Fishing industry in Portugal

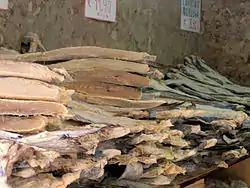
Salted cod in a Lisbon market

Portugal, as an Atlantic country and an historical seafaring nation, has a long tradition in the sector of fishing. It is among the countries in the world with the highest fish consumption per capita.